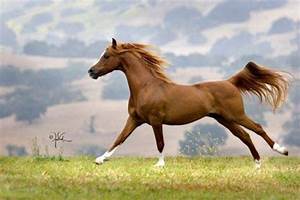
Label: horse